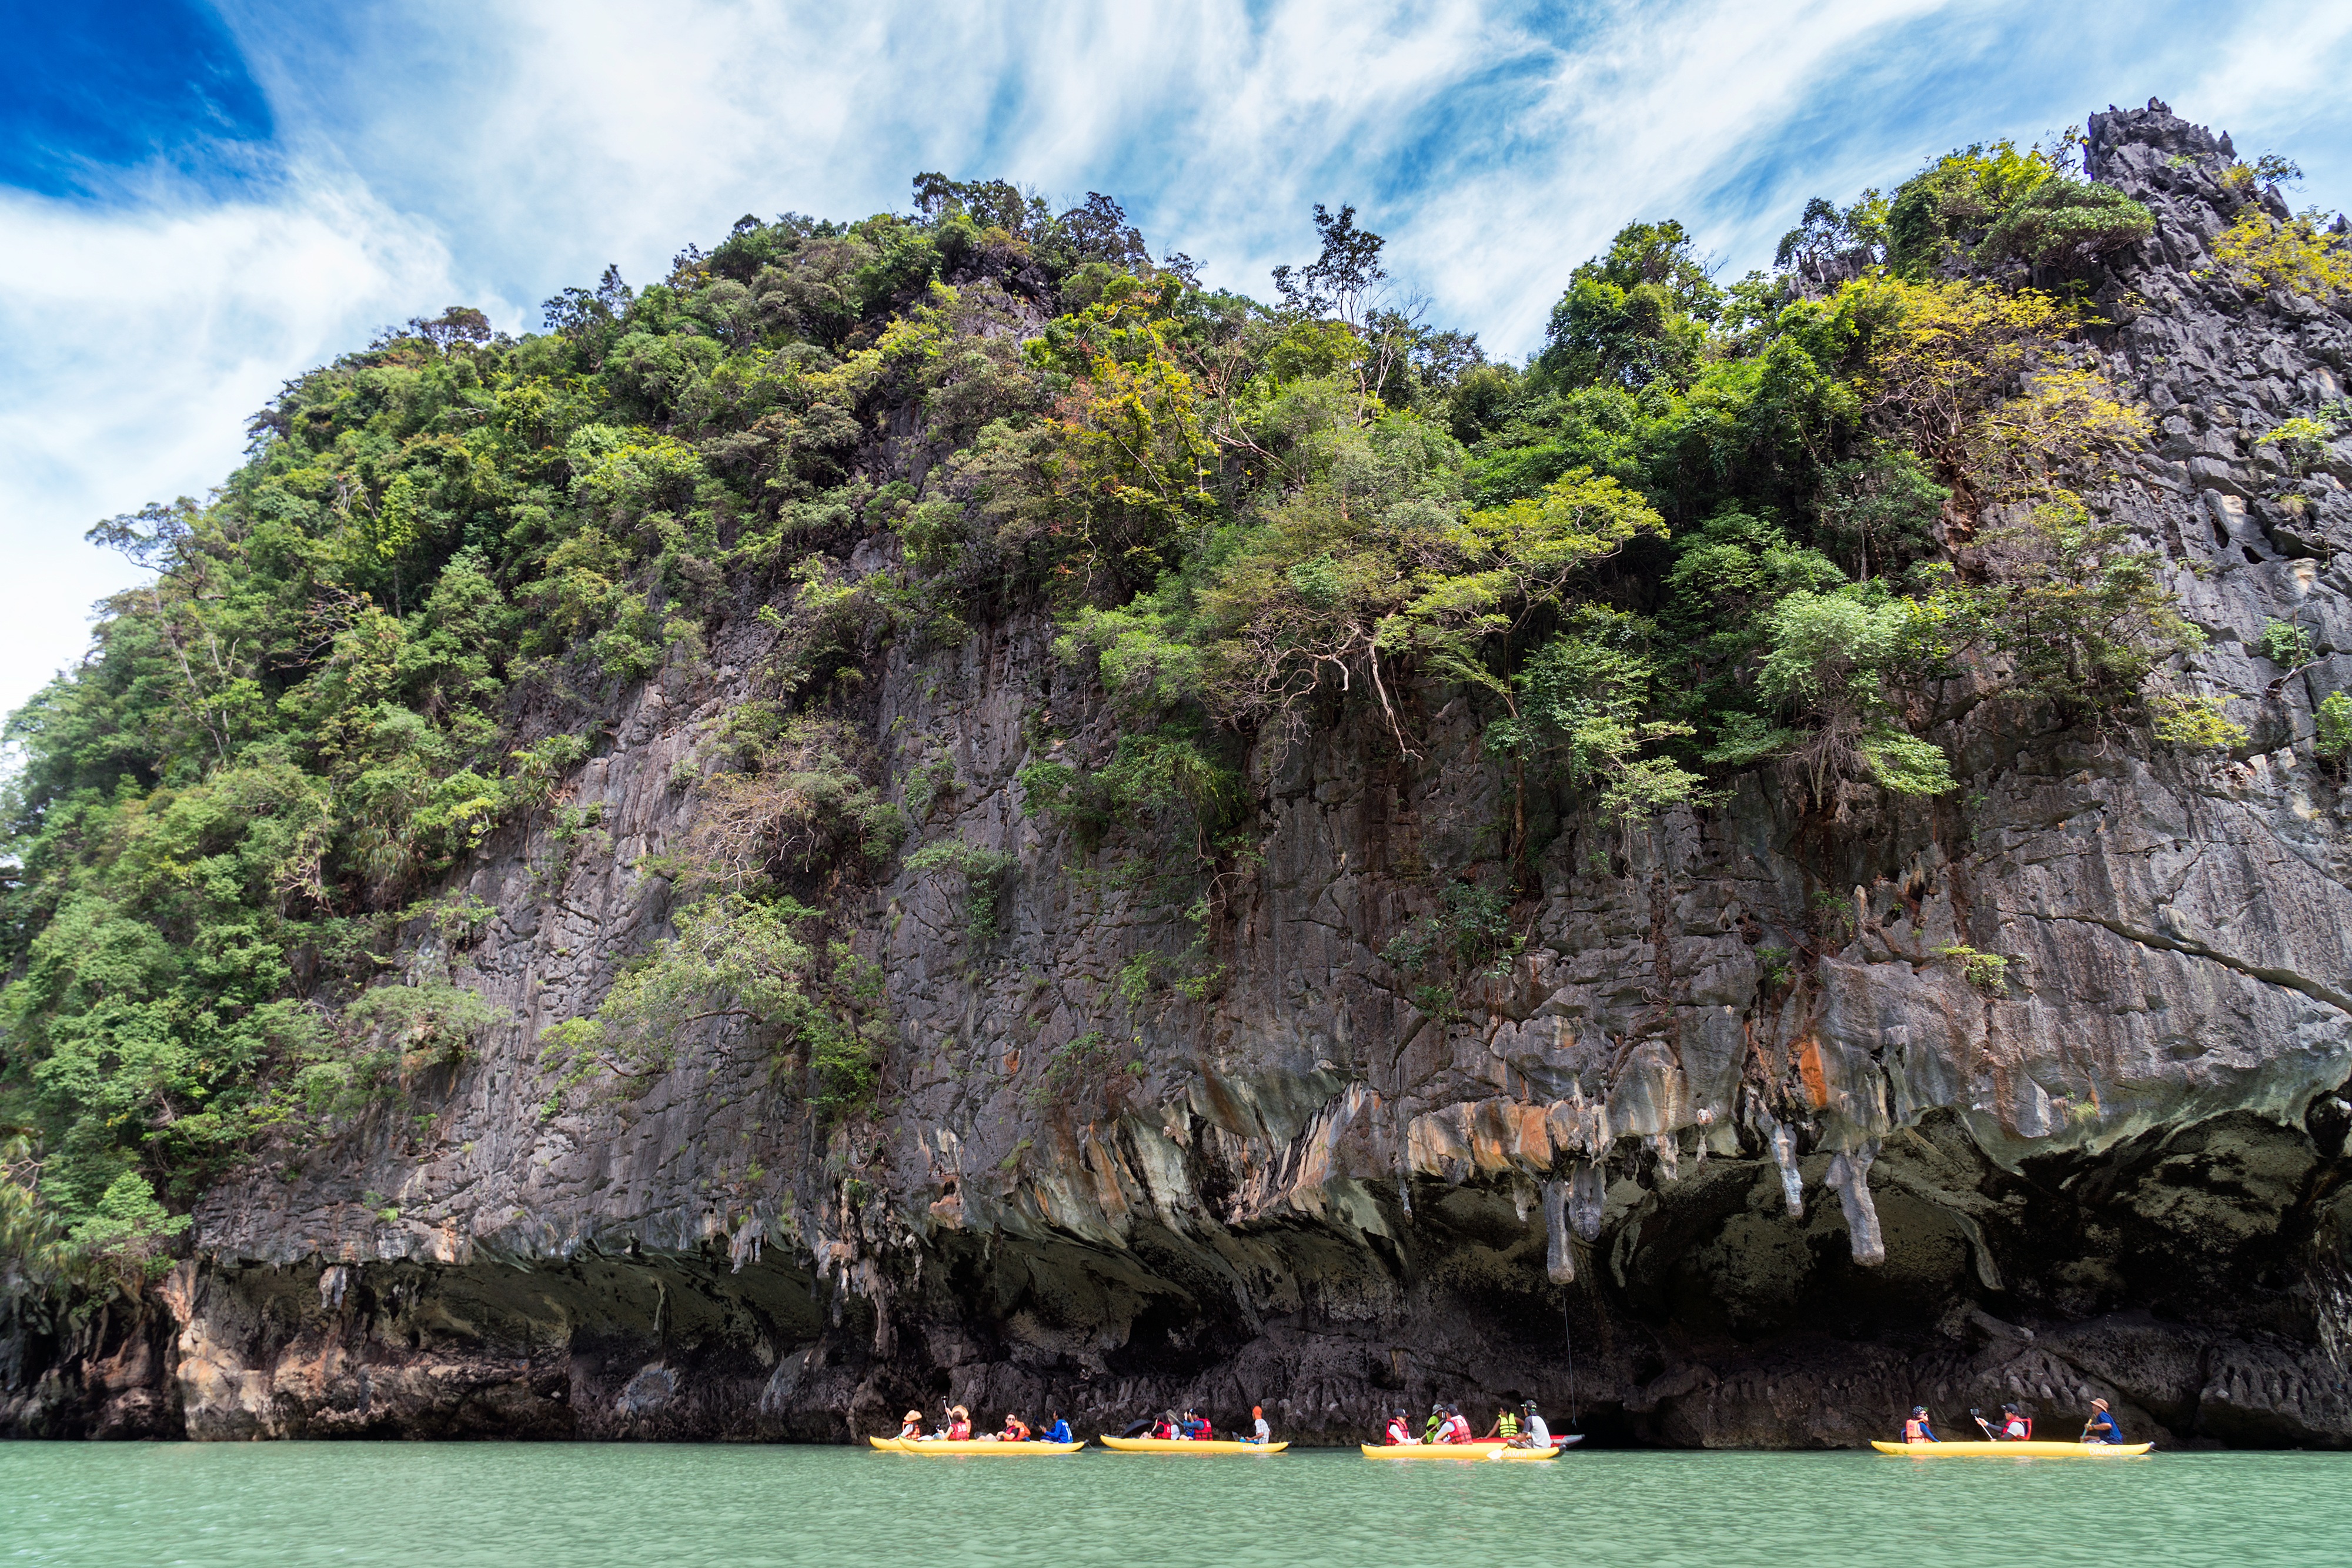
landscape, sea, coast, tree, nature, outdoor, ocean, person, mountain, group, people, boat, camera, adventure, photo, travel, canoe, cliff, transportation, cove, paddle, vehicle, jungle, natural, shadow, holiday, lagoon, bay, island, sightseeing, blue, together, tourism, leisure, kayak, terrain, thailand, activity, pictures, rocks, friends, tourists, boating, photograph, archipelago, photographing, kayaking, caribbean, caves, tropics, active, cape, vest, islet, taking, canoeing, landform, geographical feature, phang gna